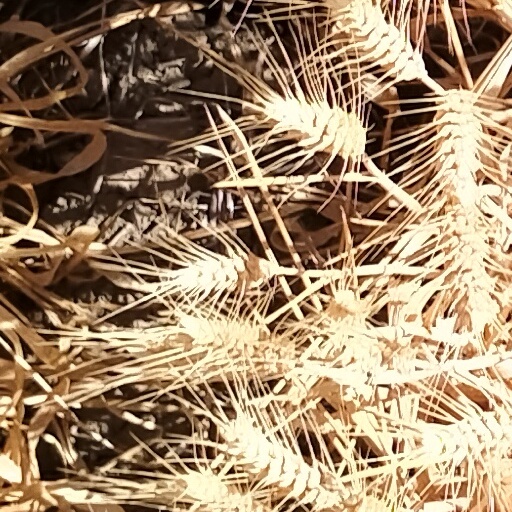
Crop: wheat